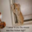
Label: cat